Actia

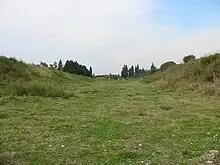
Remains of the stadium at Nikopolis

This ancient stadium was located in the so-called 'Proasteion' (sacred grove) of the Graeco-Roman city of Nikopolis. Together with the nearby gymnasium, theatre and hippodrome it was the location of the famous Actian Games. These games, which featured athletic, equestrian and musical events, were first held in 27 BCE to celebrate the victory of the first Roman emperor Augustus over his adversaries, Marc Antony and his Egyptian wife Cleopatra. They were held every four years up to the mid-3rd century CE. Dating from just after the city's foundation, the ancient stadium of Nikopolis has two semicircular ends ("sphendones"), typical of the amphitheatre type that was in use during the first 200 years of the principate. The stadiums of ancient Laodikeia (near Pamukkale, Turkey) and Aphrodisias (Geyre, Turkey) have a similar architecture.